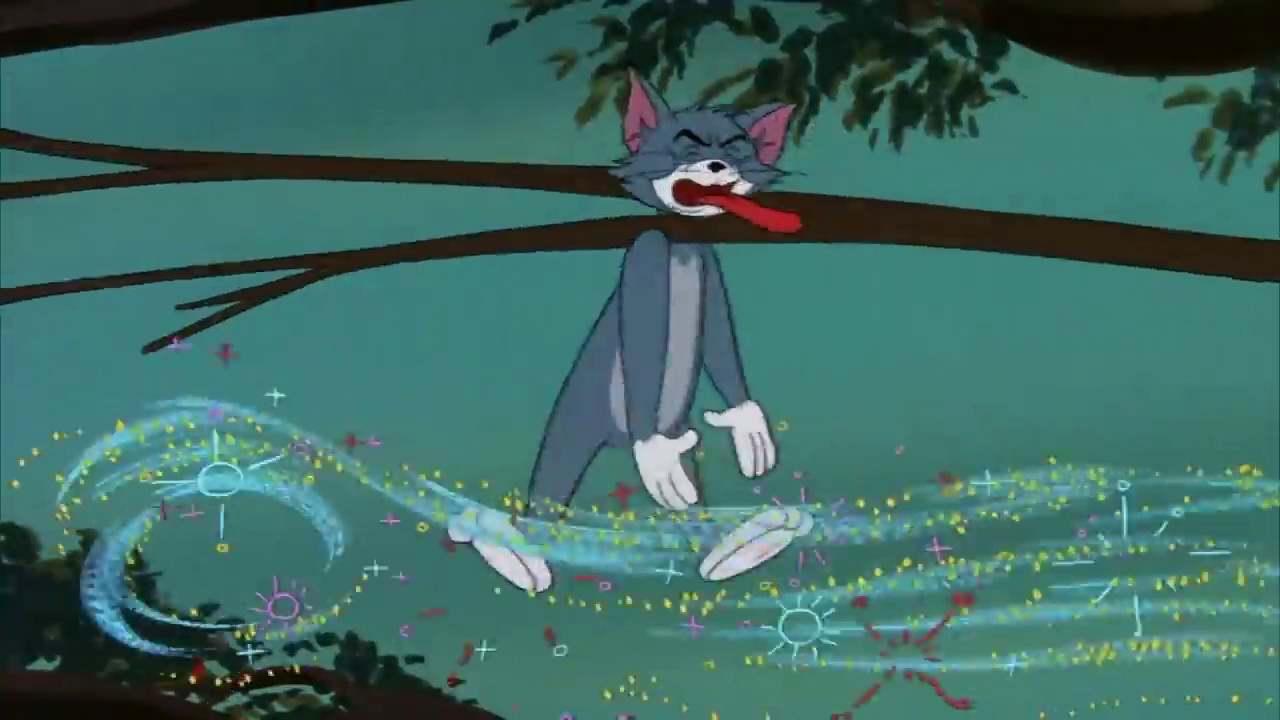
Portrait style: Cartoon Portrait